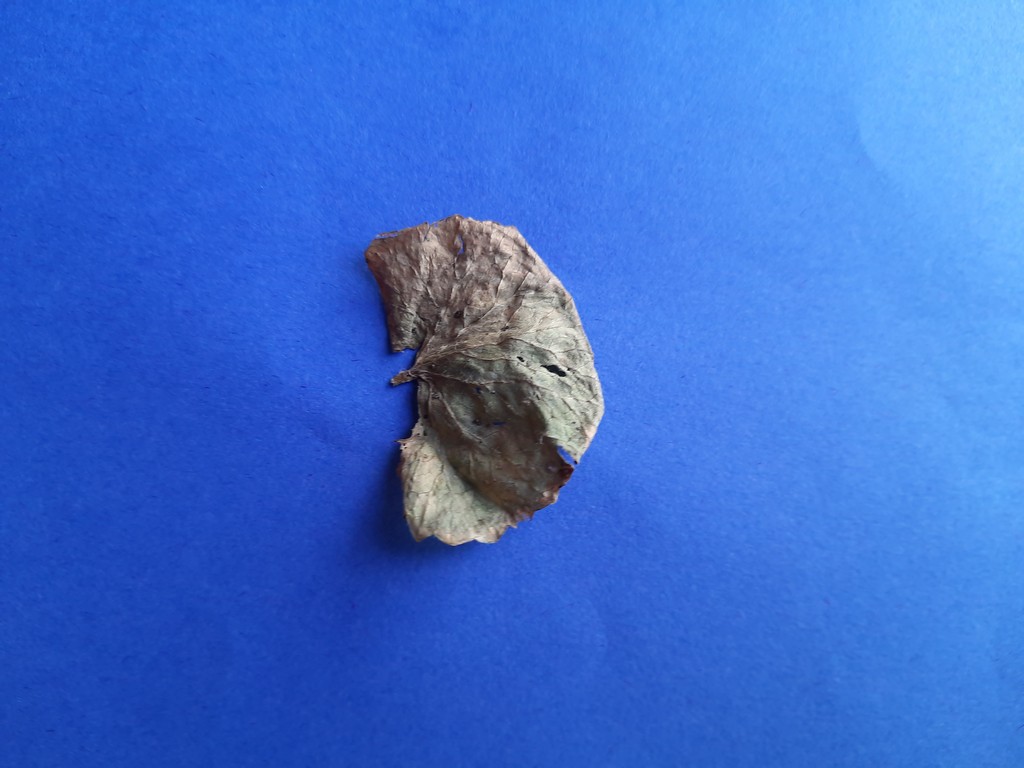
Label: Dried